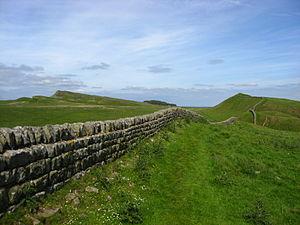
Quintus Pompeius Falco est un sénateur et général romain, consul suffect en 108. Gendre de Quintus Sosius Senecio et homme de confiance de Trajan, il est notamment gouverneur de Judée puis de Mésie inférieure à des moments stratégiques. Sous le règne d'Hadrien, il est gouverneur de Bretagne et enfin proconsul d'Asie.